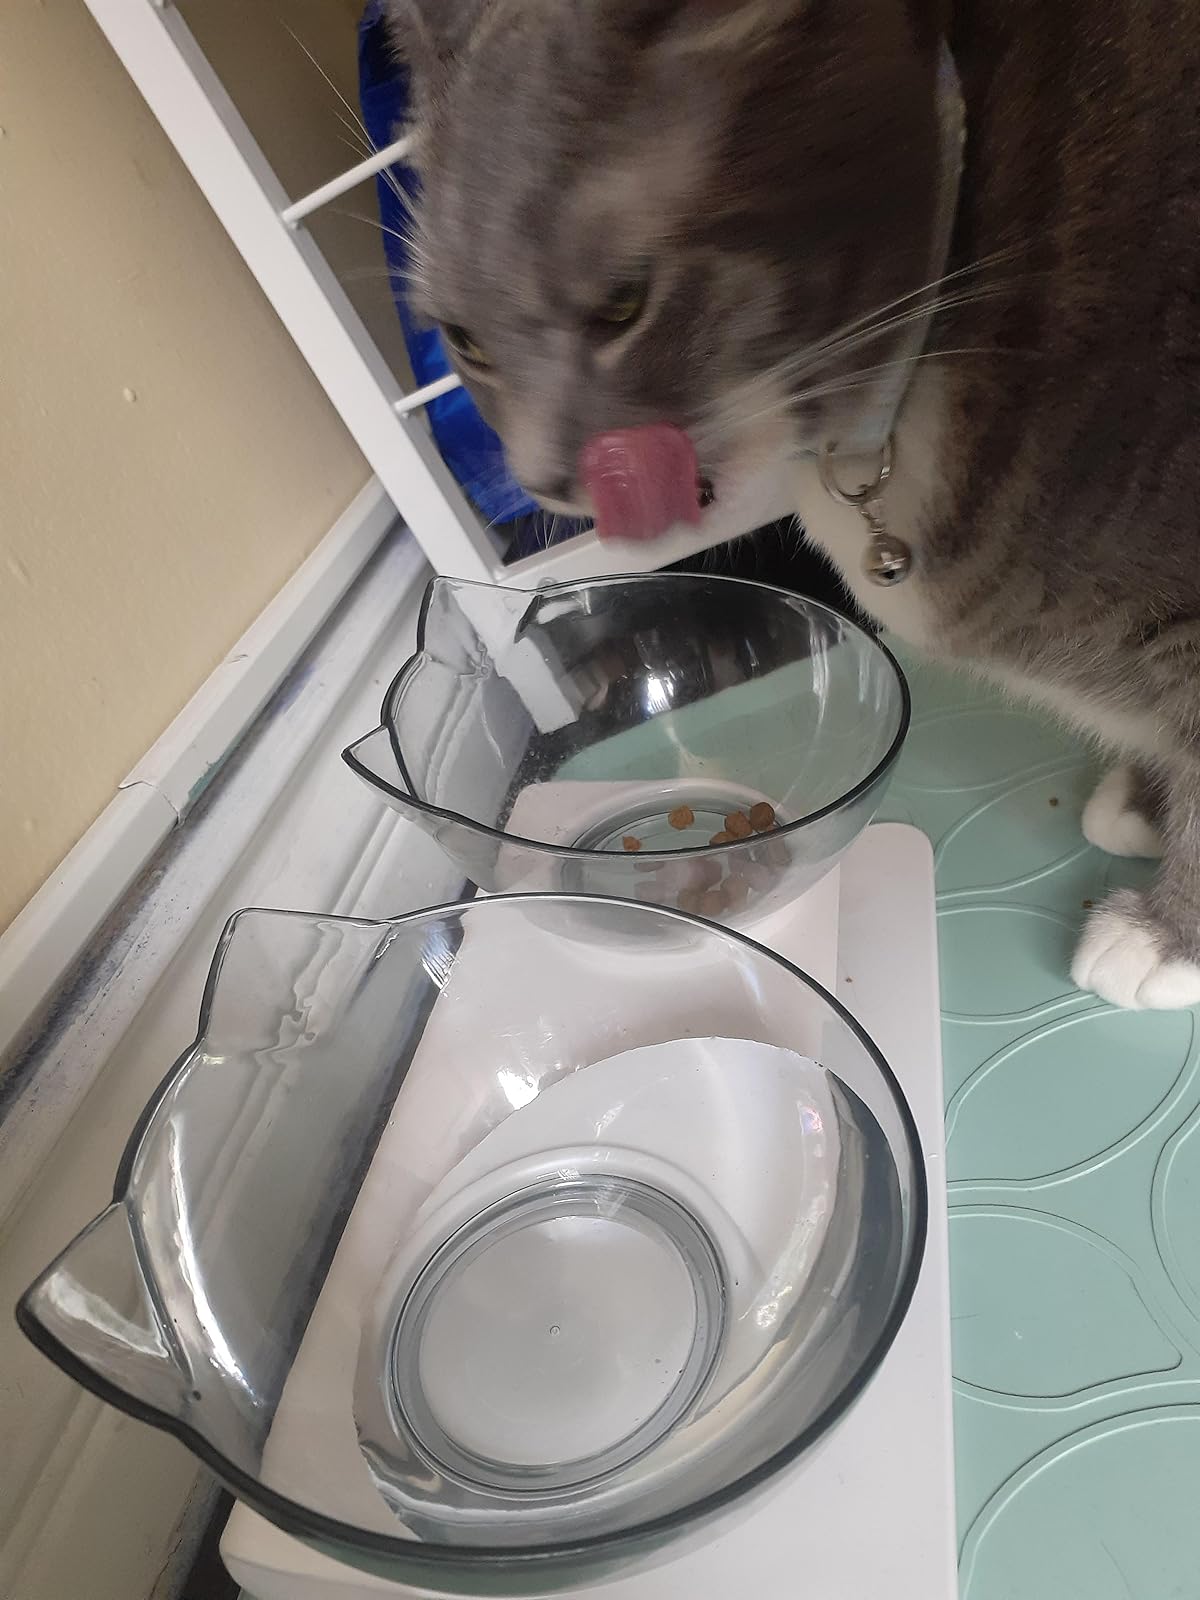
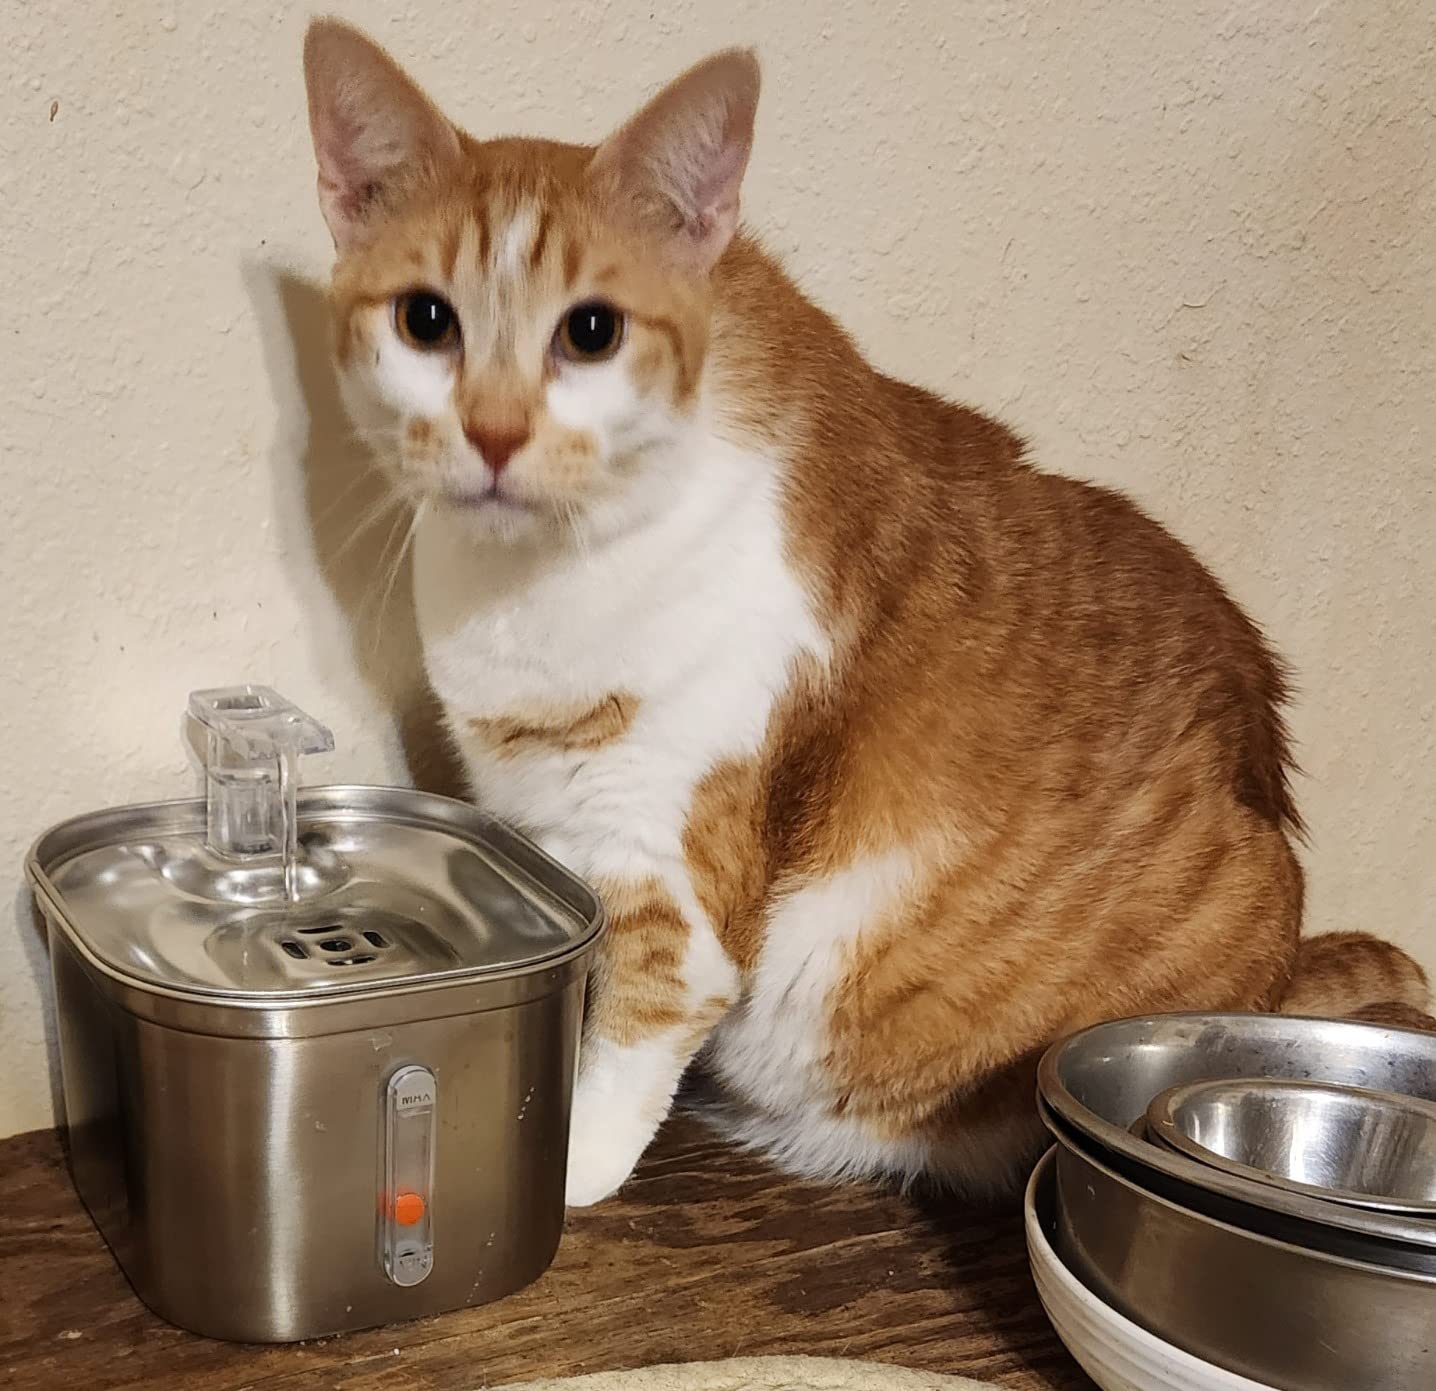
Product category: items_bowl
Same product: no